Satellite television by region

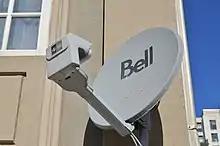
Bell TV dish

The Intelsat 20/36, served by Multichoice's DStv is the main digital satellite television provider in South Africa and sub-Saharan Africa, broadcasting principally in English, but also in Portuguese, and Afrikaans. Multichoice's DStv had 6 million paid subscribers on 30 September 2016.